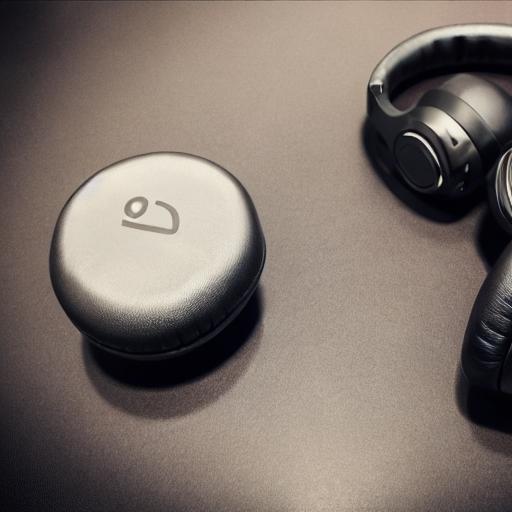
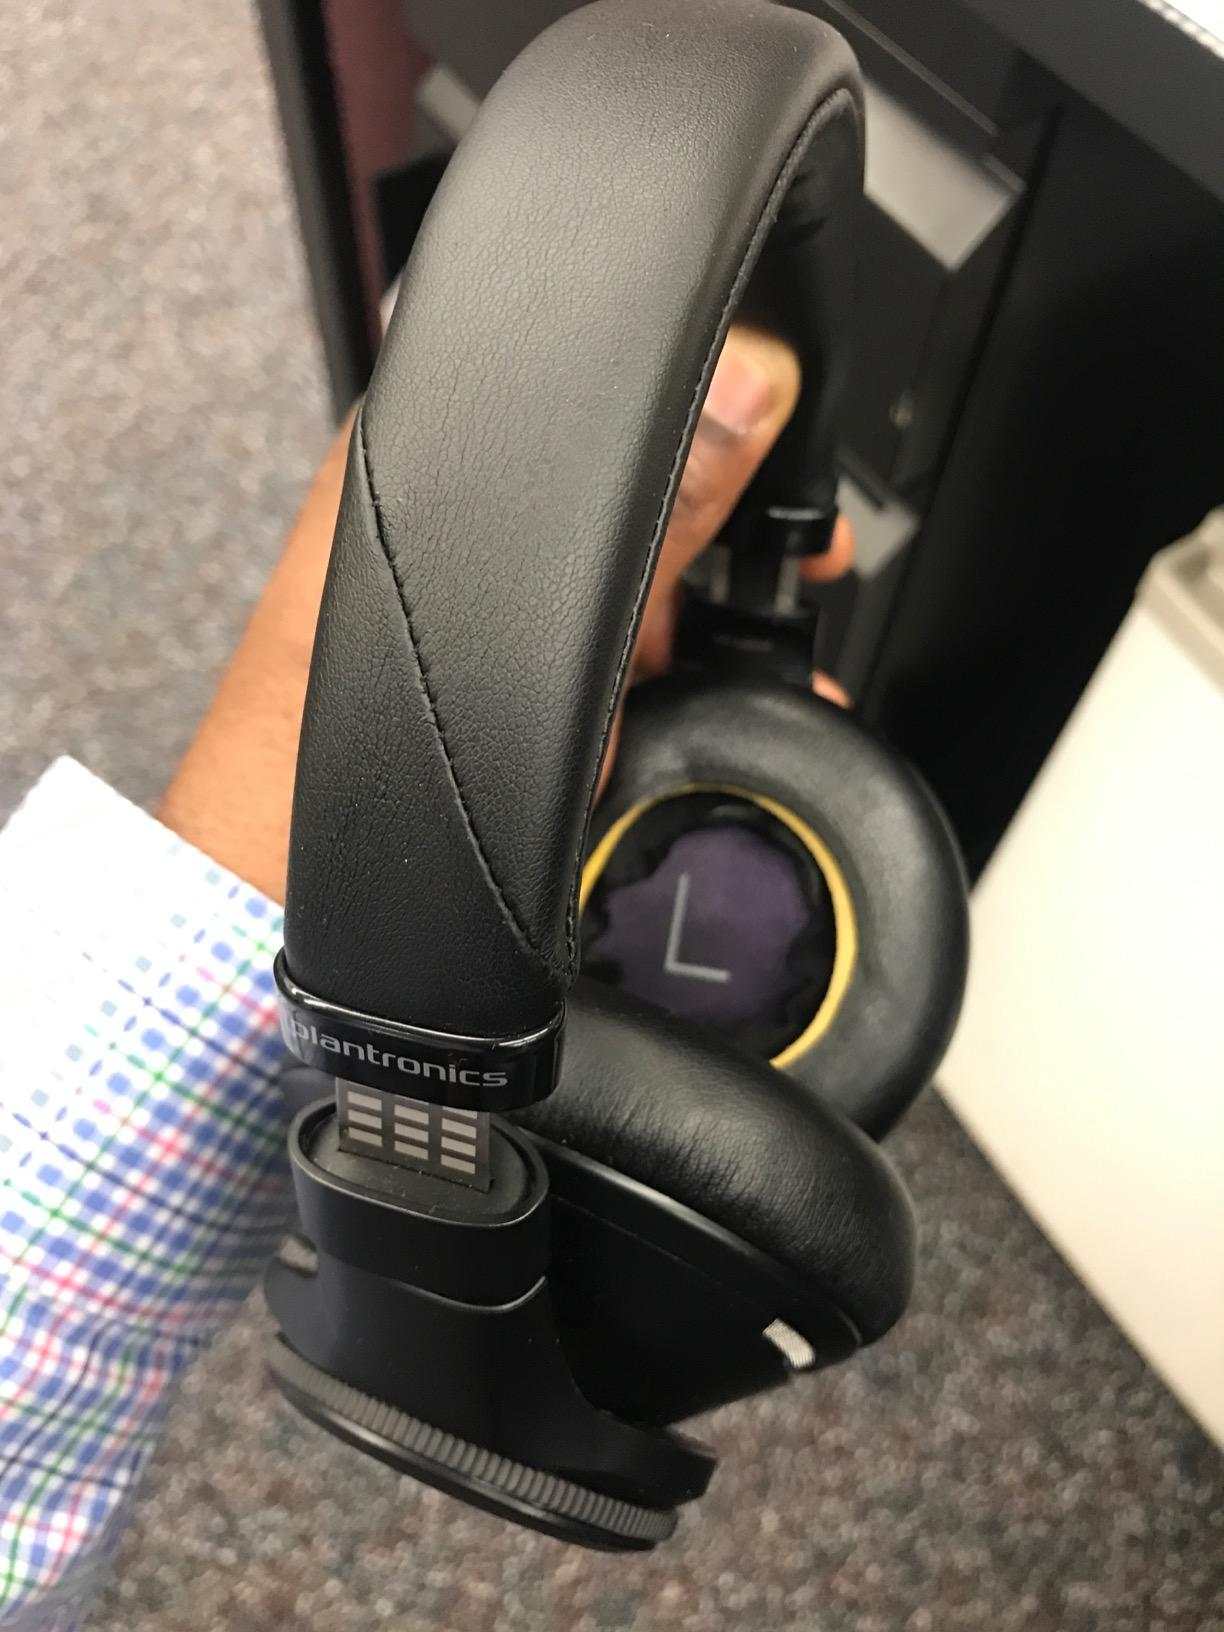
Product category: headphones
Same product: no